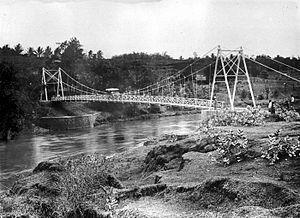
Le Brantas est le plus long fleuve de la province indonésienne de Java oriental.